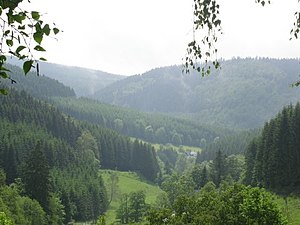
Naturparker i Tyskland / Naturparker
Naturparker i Tyskland er en liste over de 104 naturparker der er er oprettet i henhold til § 27 i Bundesnaturschutzgesetz. De omfatter omkring 25% af Tysklands areal.